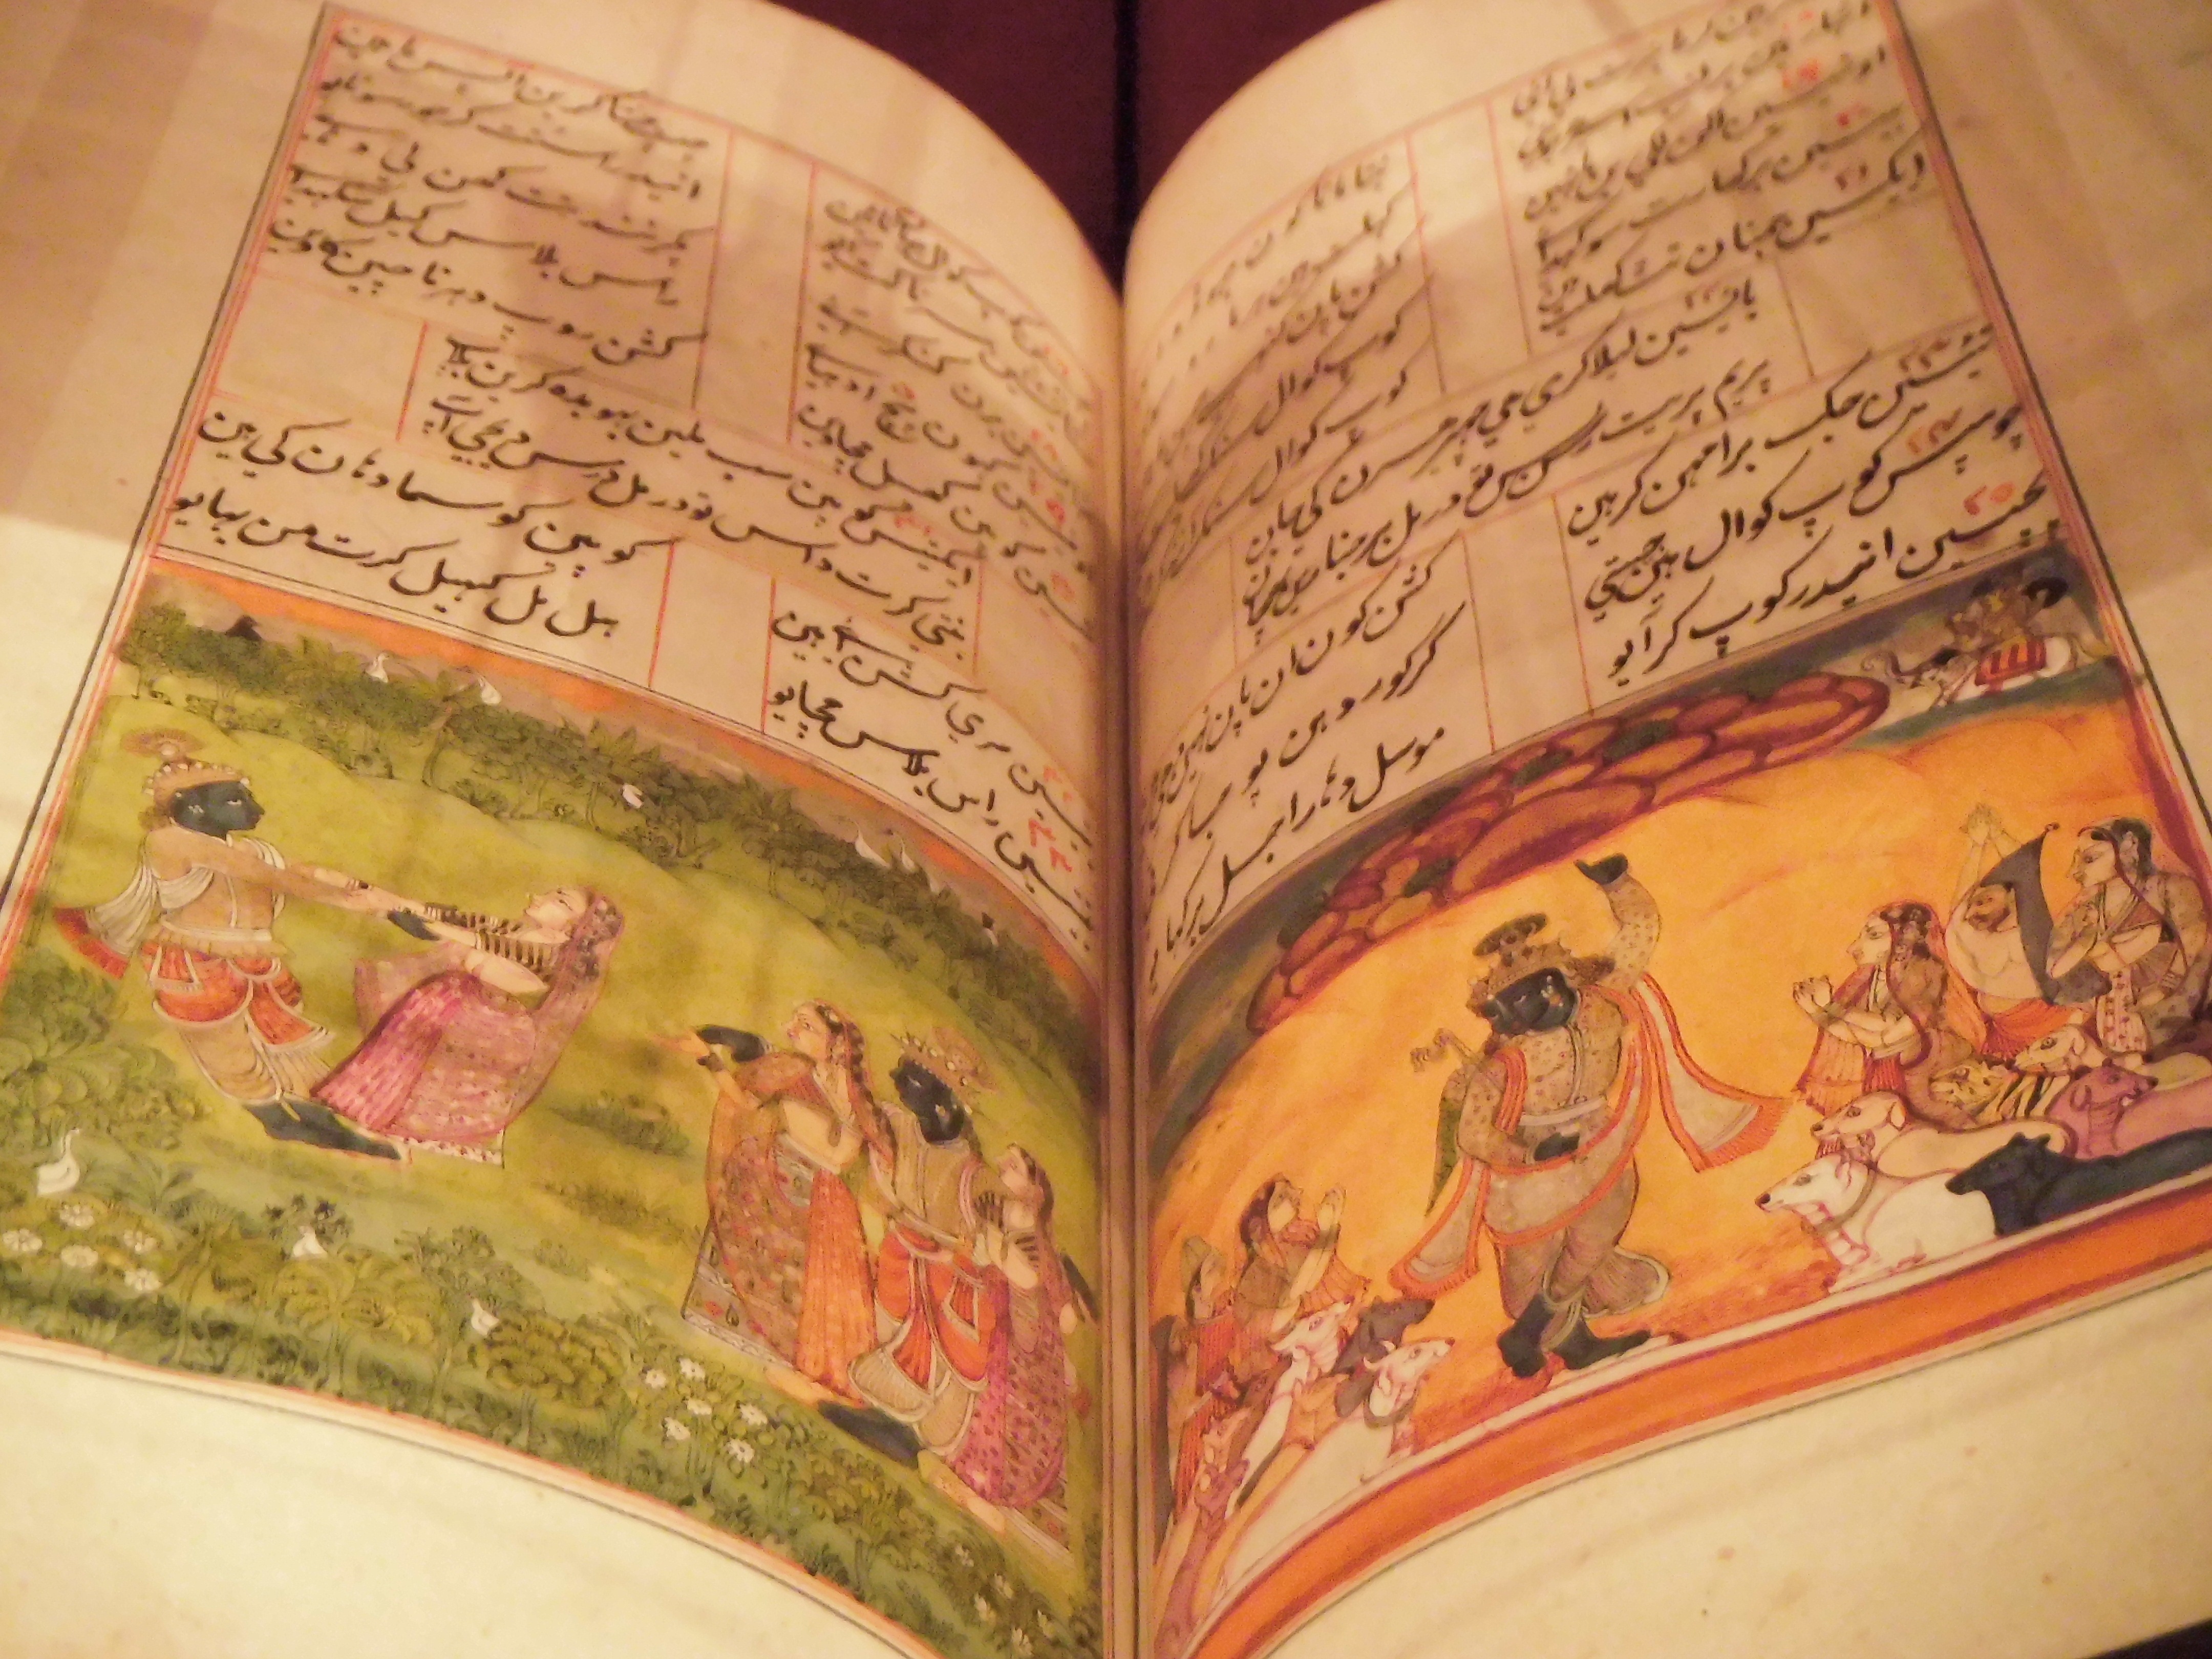
book, read, old, pattern, paper, education, art, fiction, literature, library, sketch, text, knowledge, john rylands library, bhagavad gita, ancient scriptures